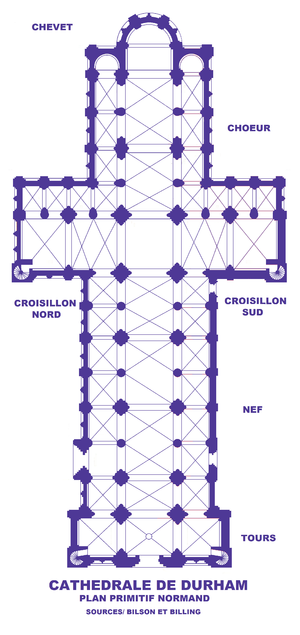
Cathédrale de Durham, plan primitif normand
L'art roman en Angleterre est introduit par le roi Édouard le Confesseur à l'abbaye de Westminster consacrée en 1065. La conquête normande de l'Angleterre de 1066 et l'invasion entraînent la naissance d'un art roman anglais qu'il ne faut pas confondre avec celui s'épanouissant en Normandie continentale. Guillaume le Conquérant devenu roi d'Angleterre organise ce pays et en retire de grandes richesses qui financent de nombreux chantiers en Normandie et en Angleterre où de nombreux religieux normands sont mis à la tête d'importants diocèses. L'influence normande, forte après l'invasion, intègre progressivement la culture anglo-saxonne.